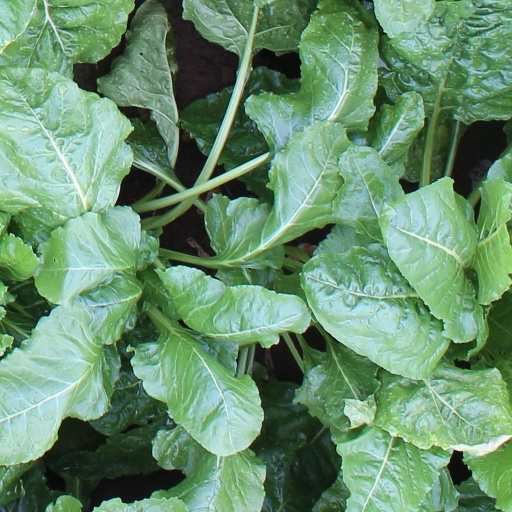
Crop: sugar beet